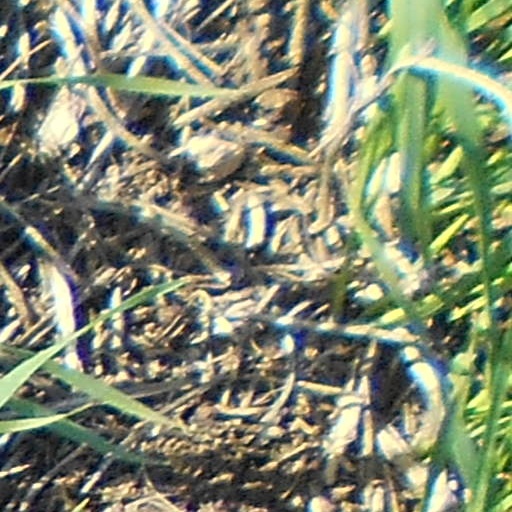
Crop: wheat